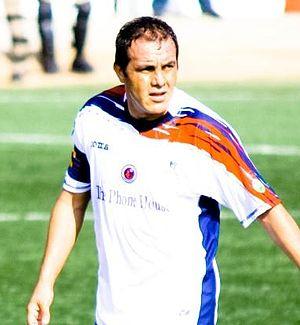
La Coupe des confédérations était une compétition internationale de football créée en 1992 et disparue en 2019 s'adressant aux sélections nationales masculines. À partir de 1997, outre l'équipe nationale du pays hôte du tournoi et l'équipe championne du monde, les champions continentaux des six confédérations de football participent à la compétition. Il s'agit là des vainqueurs de la Coupe d'Afrique des nations, de la Coupe d'Asie des nations, du Championnat d'Europe, de la Coupe d'Océanie, ainsi que des vainqueurs de la Copa América et de la Gold Cup, qui sont respectivement les compétitions continentales de la confédération sud-américaine et de la confédération d'Amérique du Nord et centrale et de la Caraïbe.